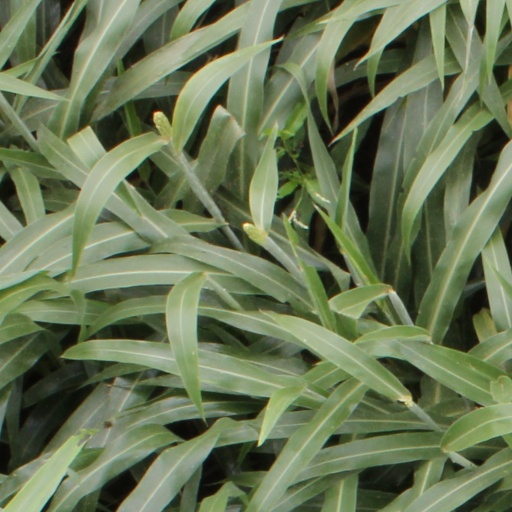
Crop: sorghum